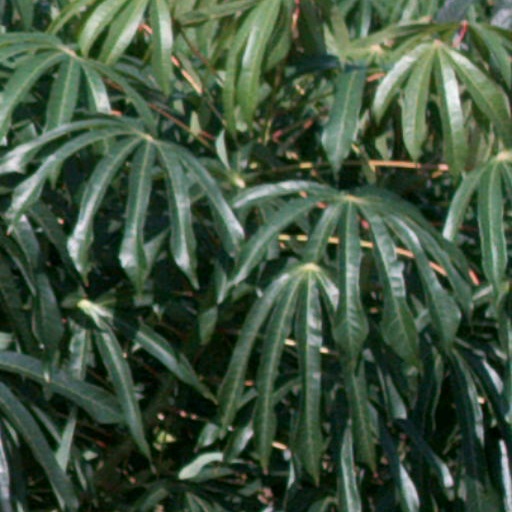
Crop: cassava